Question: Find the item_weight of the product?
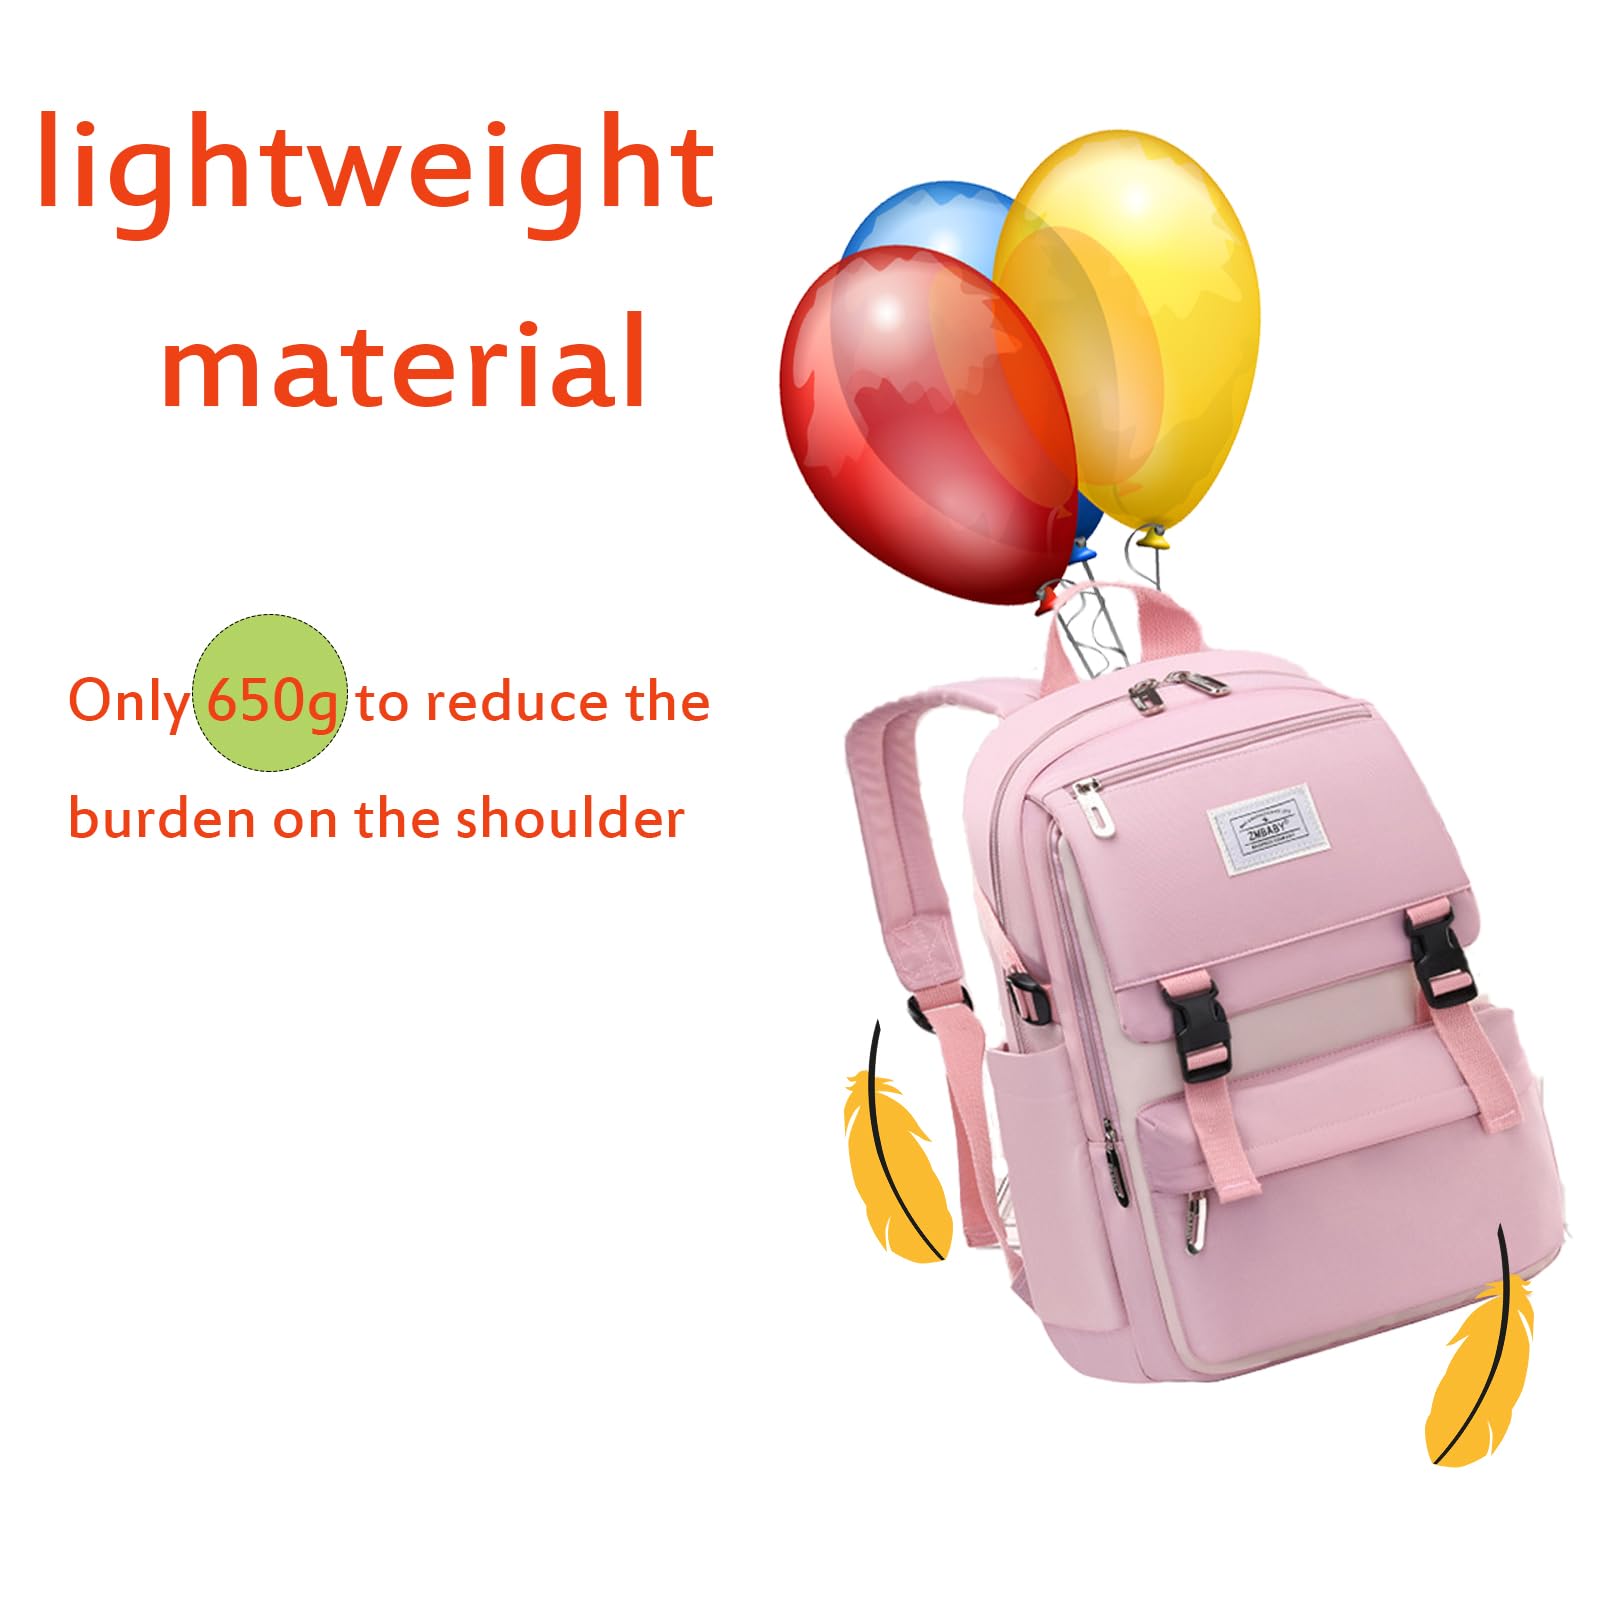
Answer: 650.0 gram